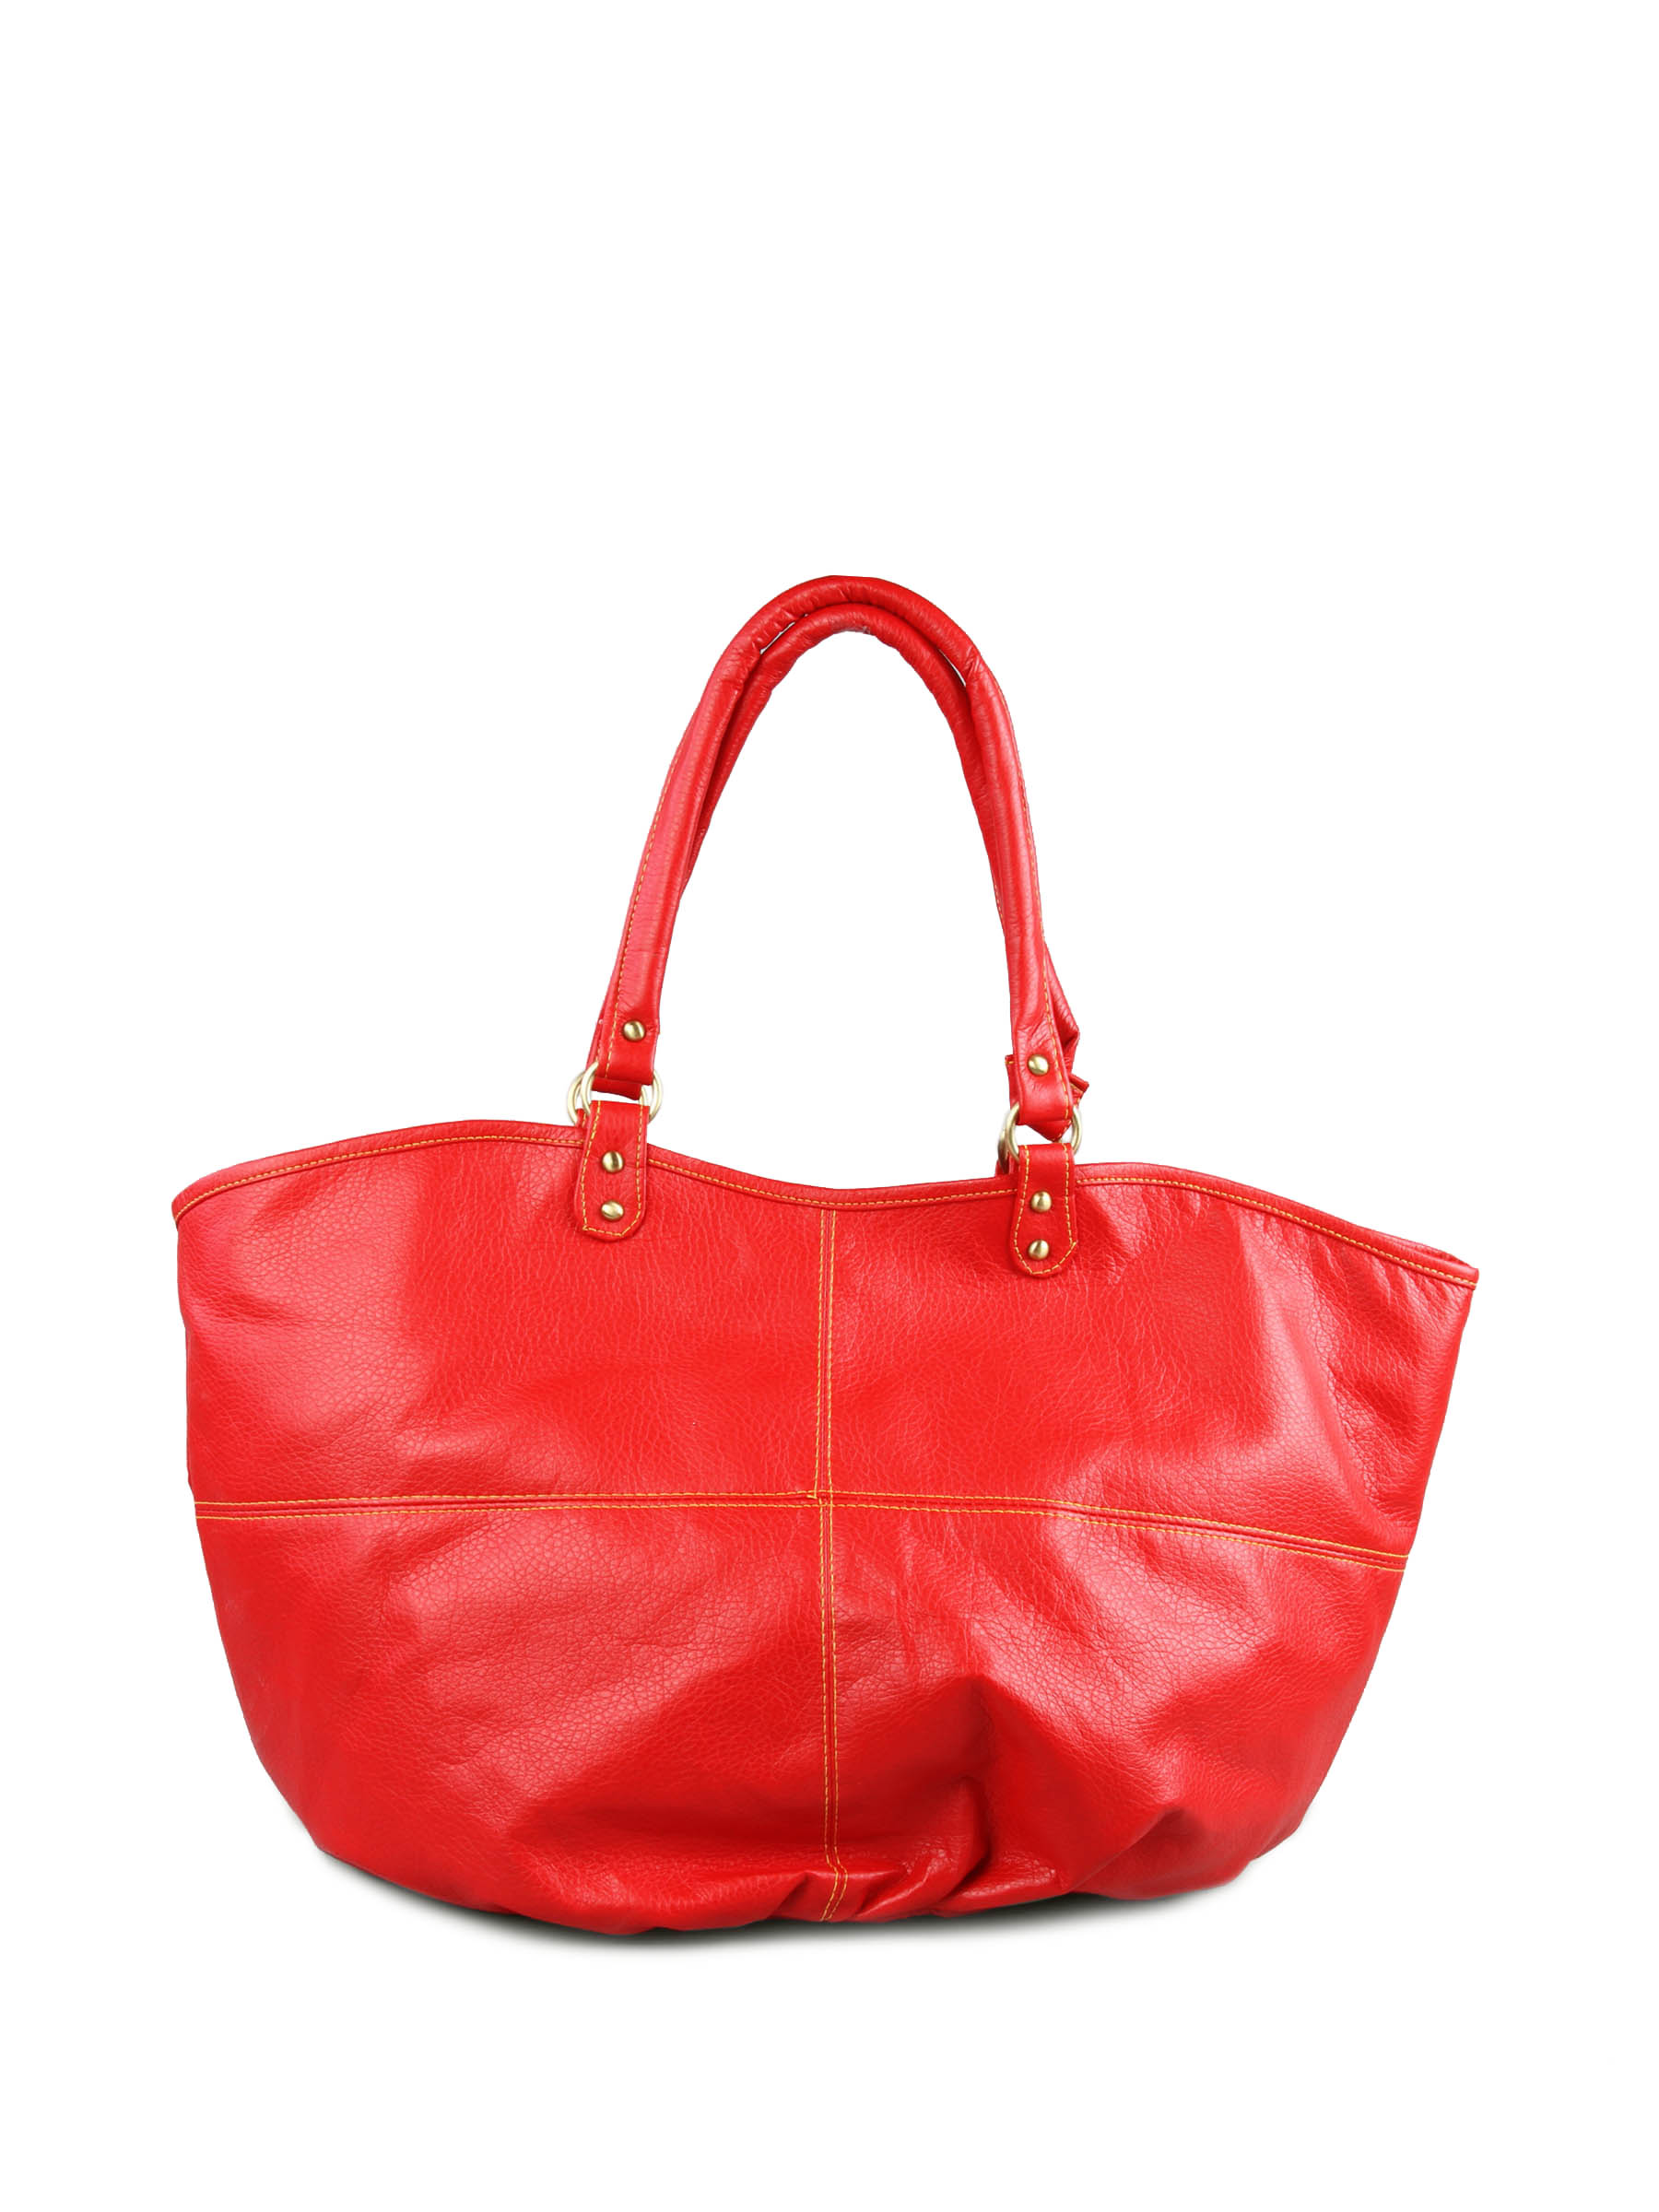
Murcia Women Red Hobo Handbag
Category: Accessories / Bags / Handbags
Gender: Women
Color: Red
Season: Winter 2015
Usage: Casual